The Naked Ladies

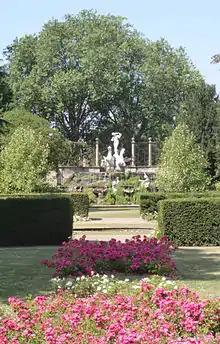
"The Naked Ladies" towering over the riverside lawns

The complex is in the gardens of York House by the banks of the River Thames. The gardens have been laid out in an Italian style to give unrestricted frontal views of the statue complex from the entire width of the gardens. The statues are set in a rockery behind a pond, with trees and security fencing restricting side and rear views.